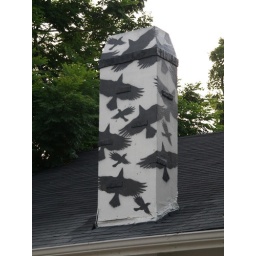
Houston Texas walking around the Old Montrose neighborhood down Westheimer street 2010 Building Streets Signs Vintage